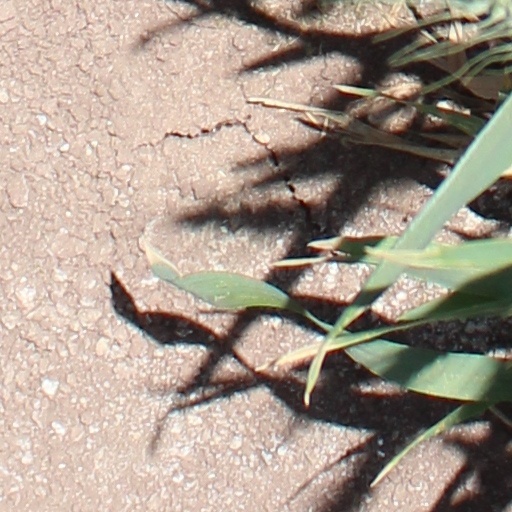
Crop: wheat